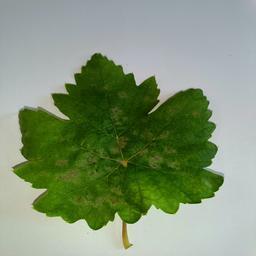
Label: Powdery Mildew